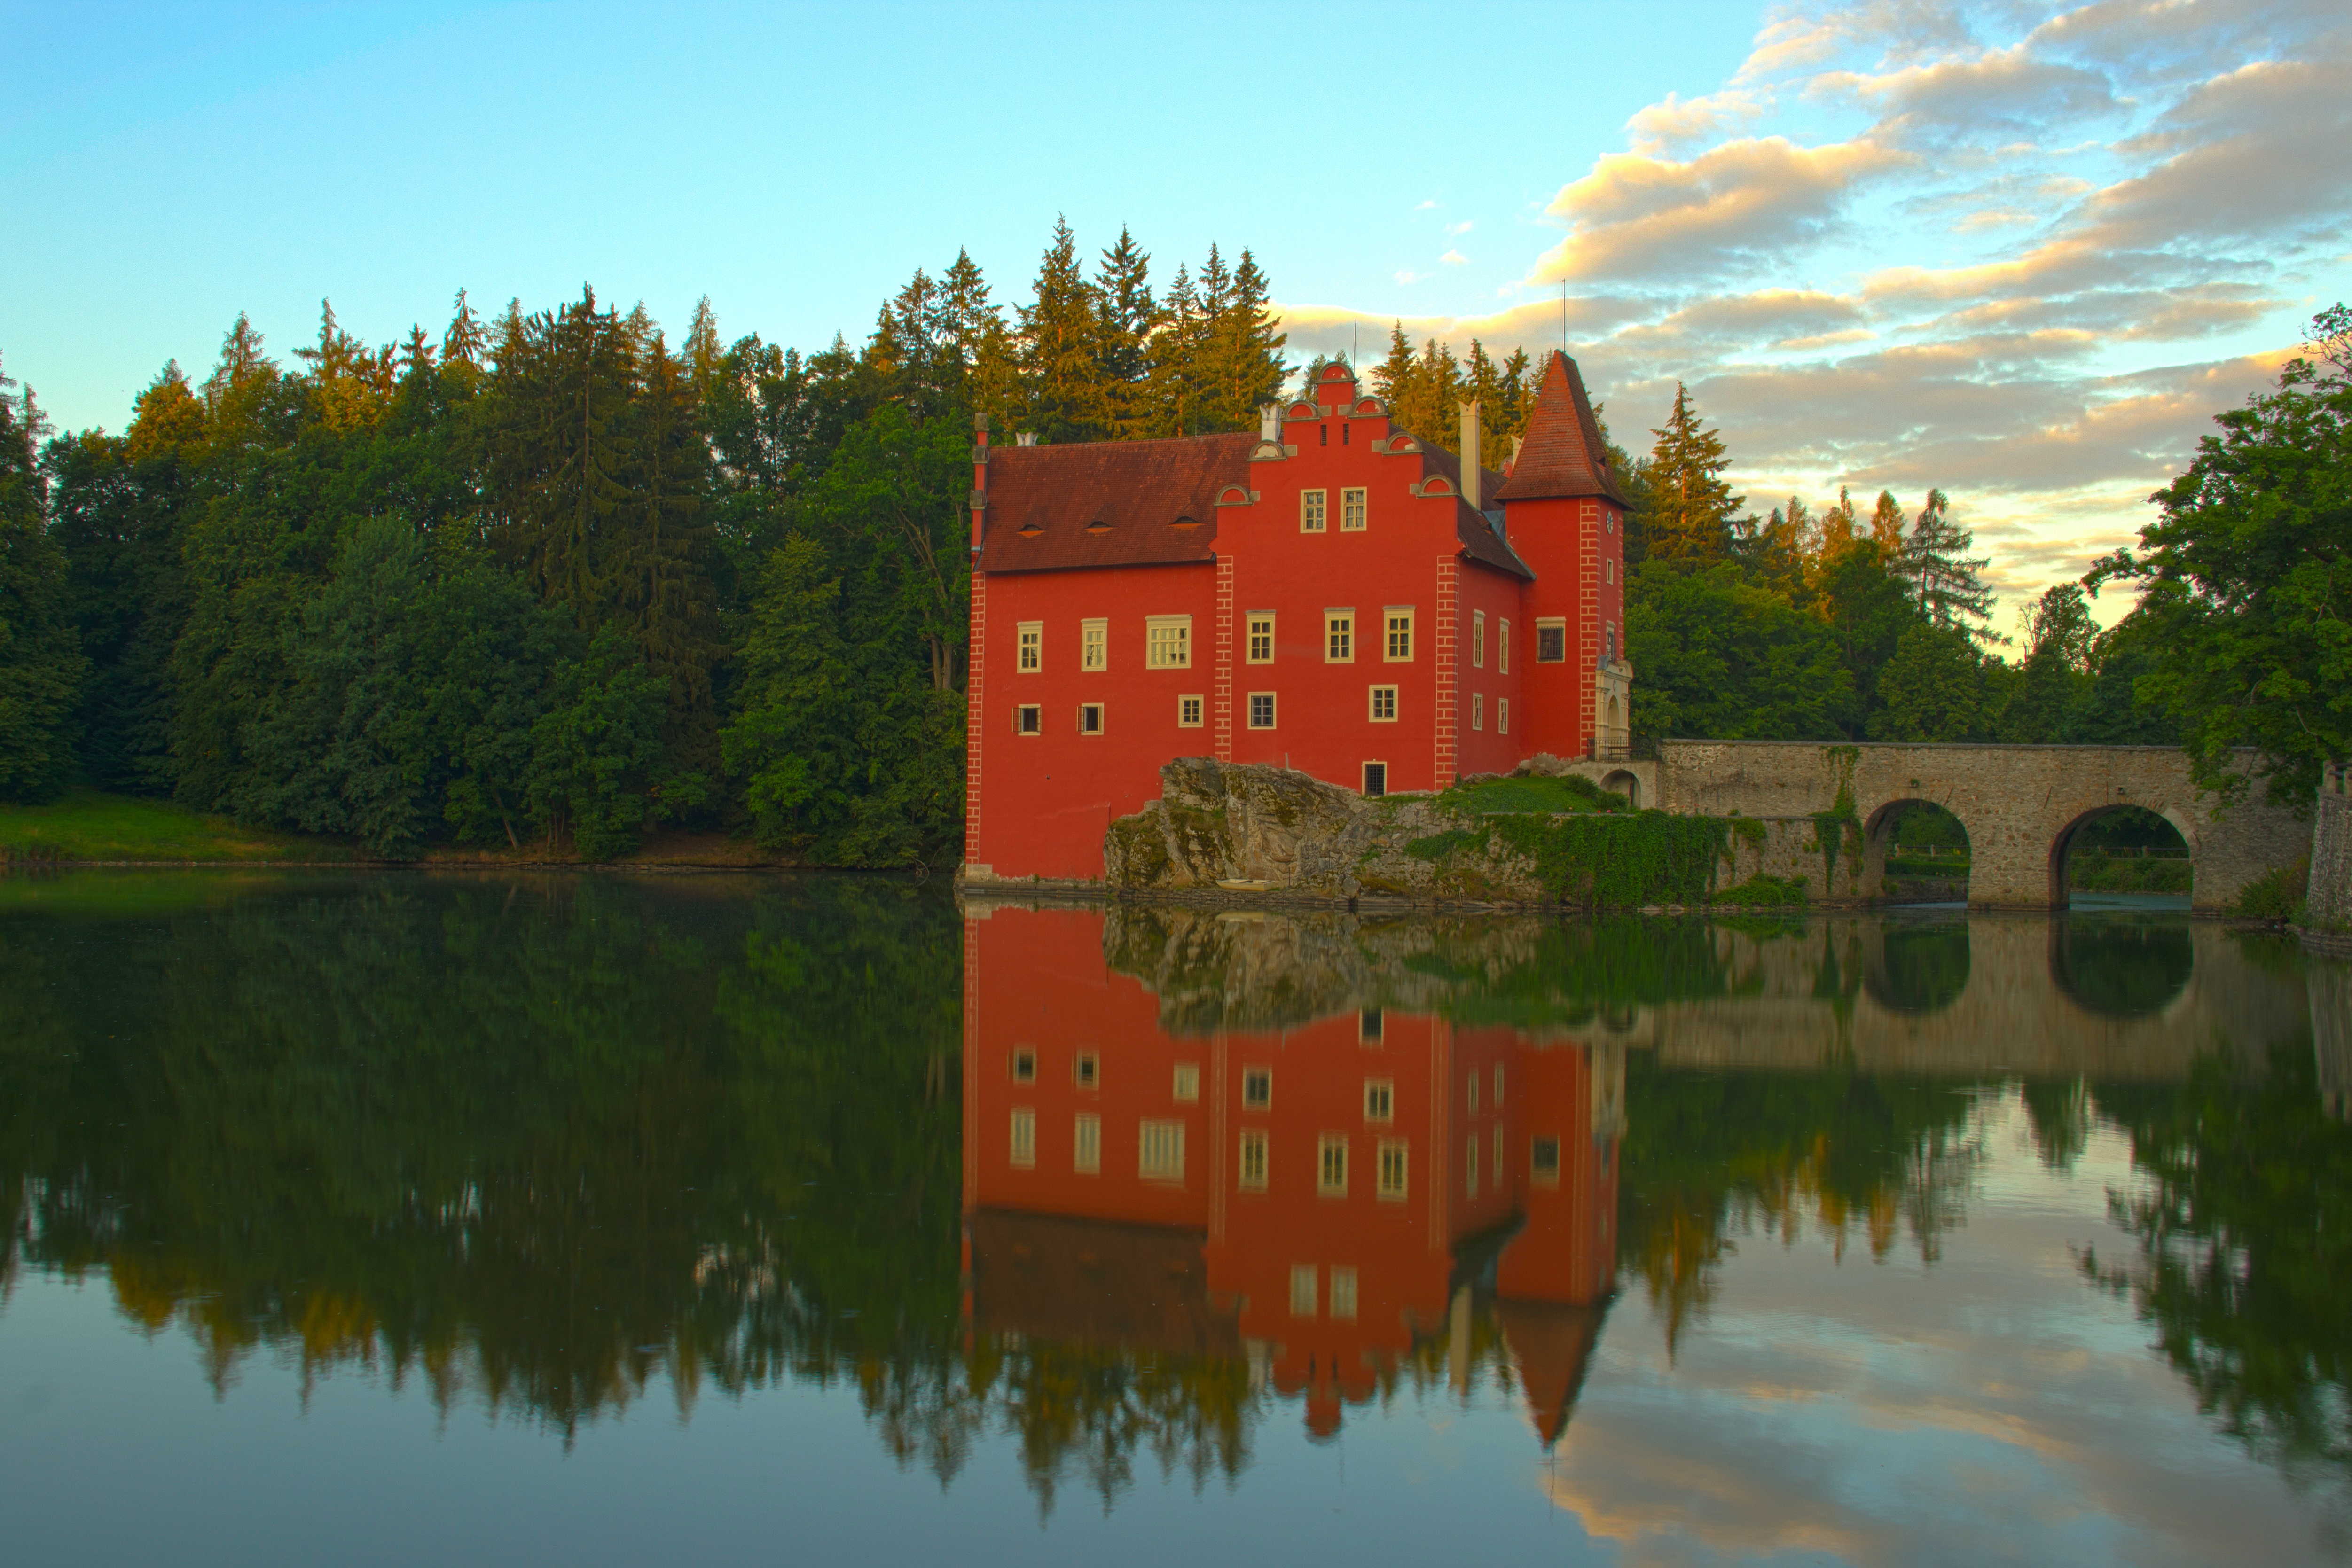
tree, architecture, lake, river, monument, pond, reflection, autumn, castle, ancient, season, waterway, czech republic, south bohemia, rural area, things to do, erven lhota, the water lock